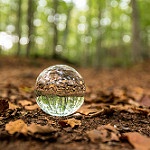
Label: forest